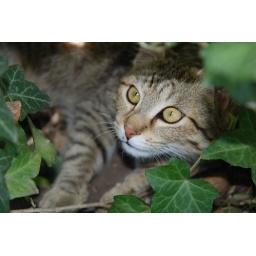
Handsome boy (Matyi) from next door but under our bush